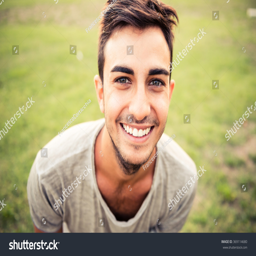
young man portrait while smiling at the park